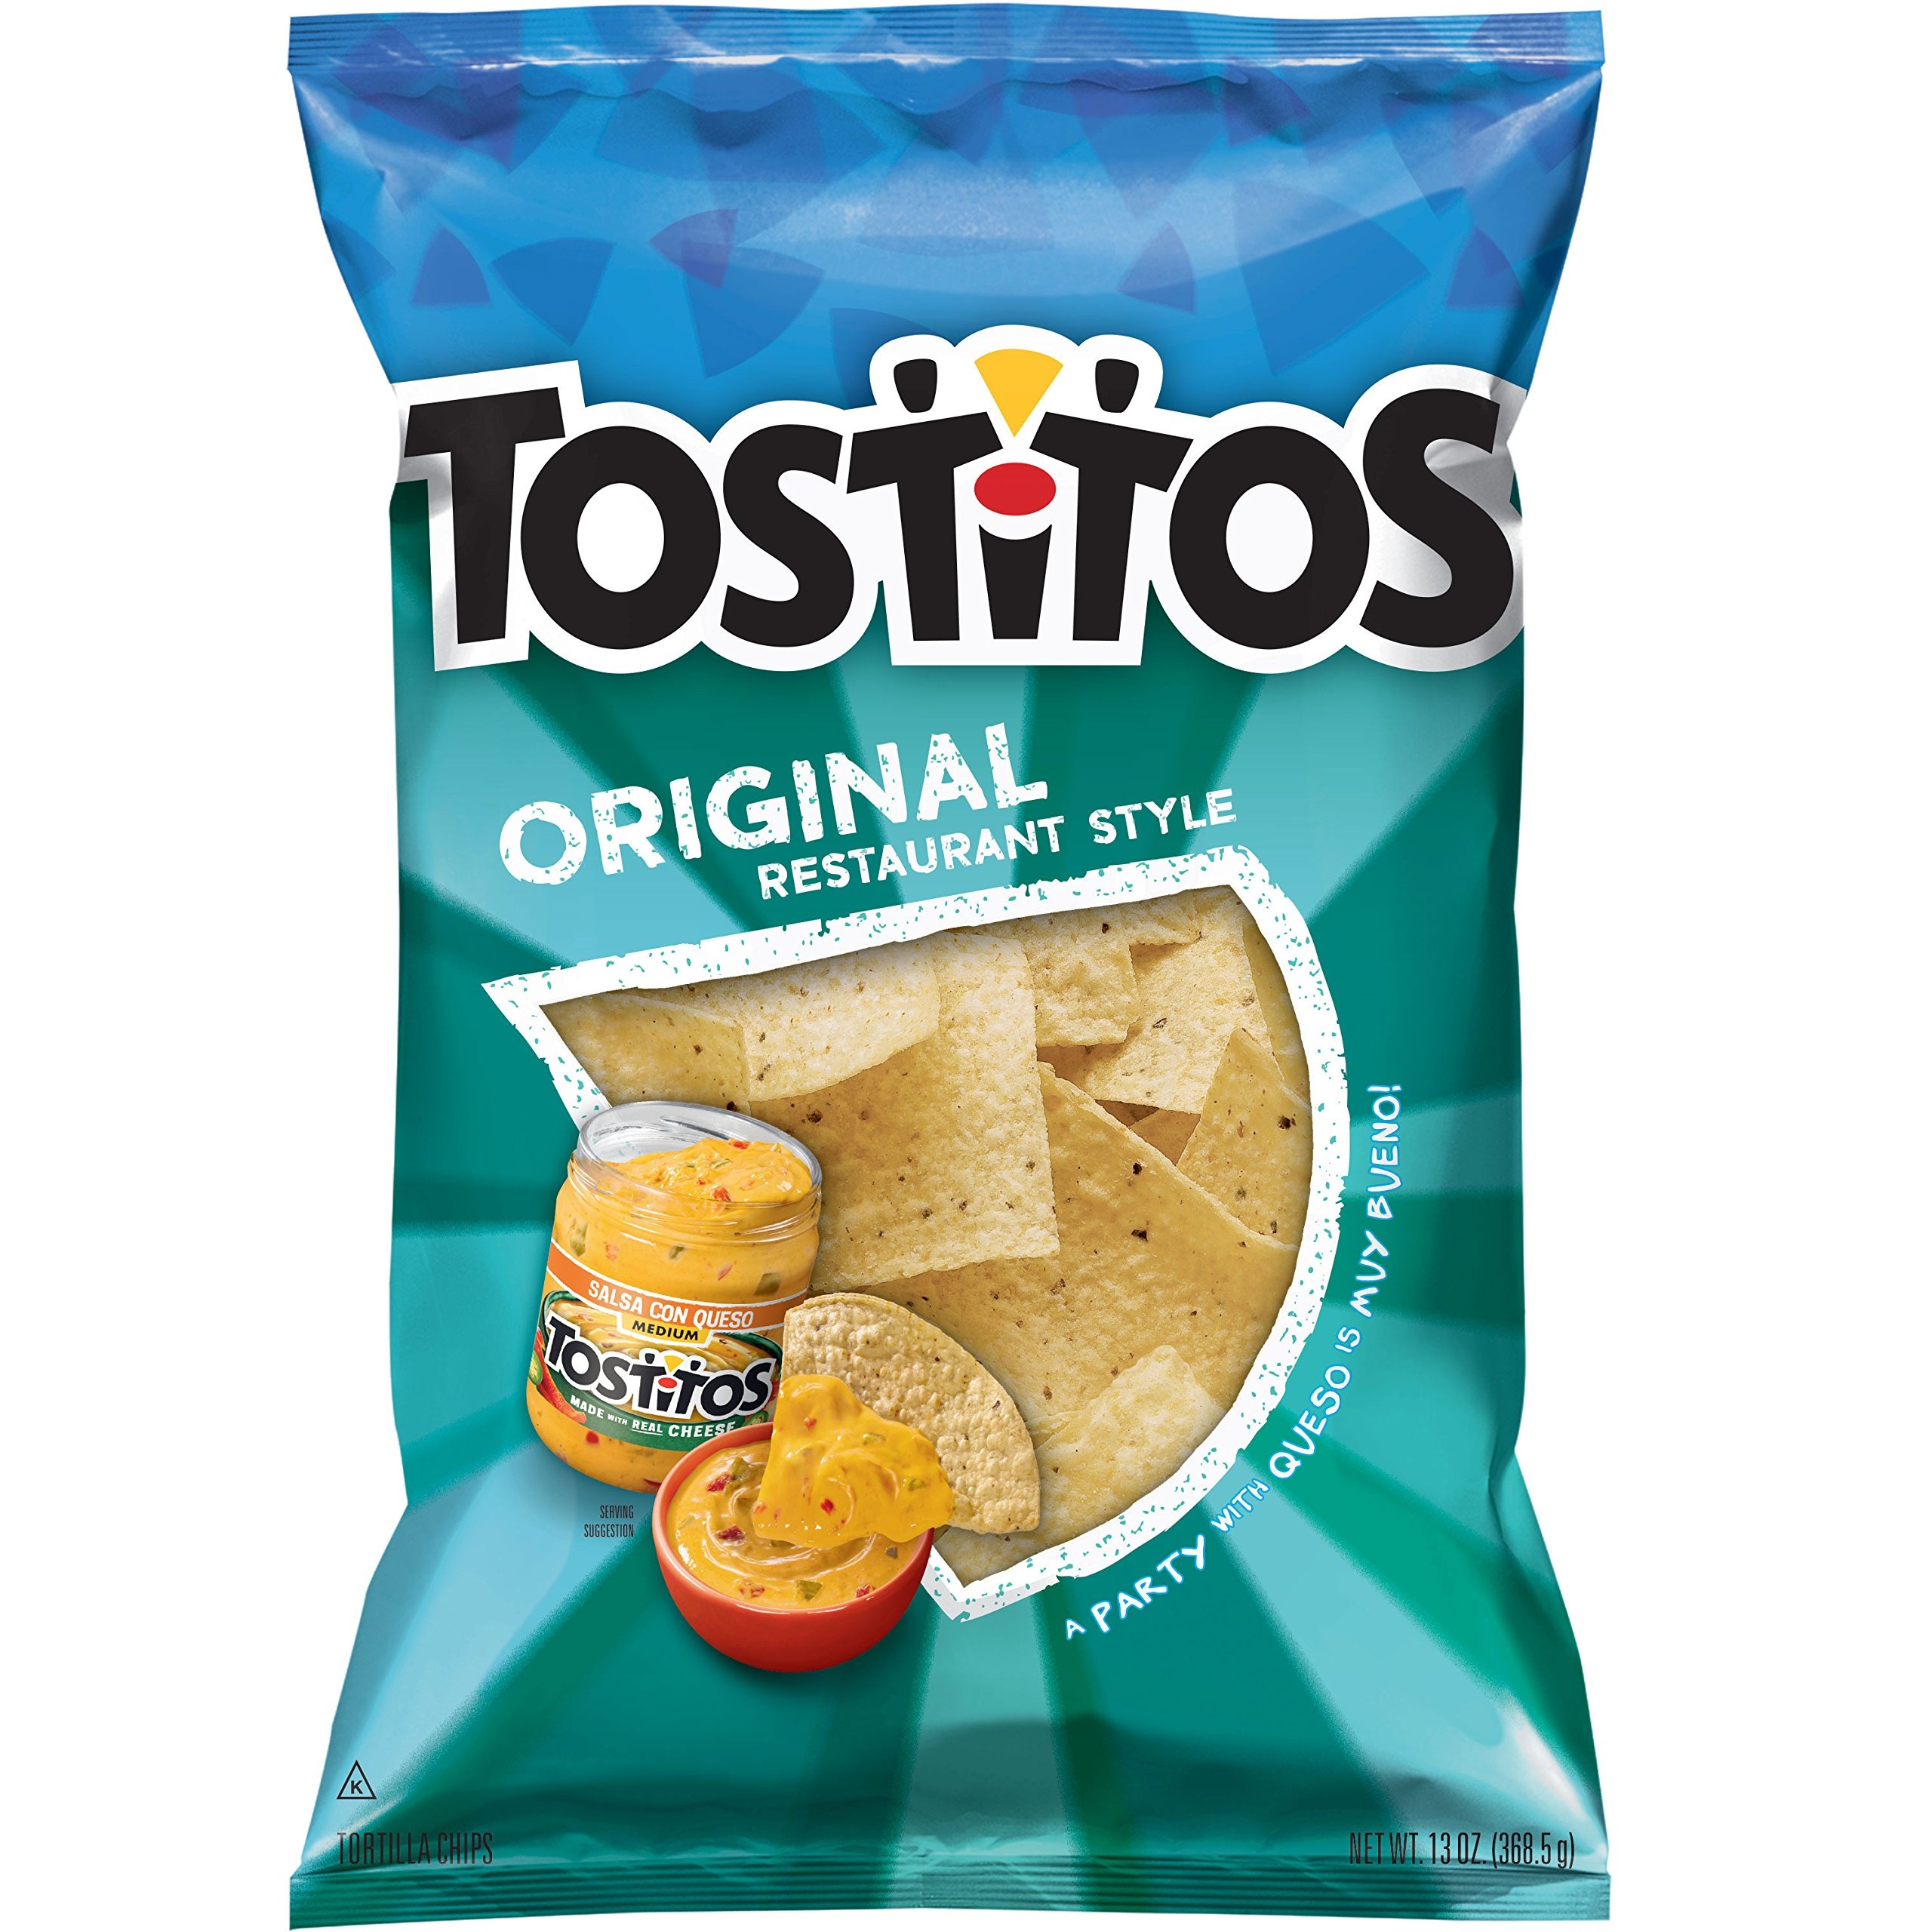
Item Name: Tostitos Original Restaurant Style Tortilla Chips, 13 Ounce
Bullet Point 1: 13.0 oz. bag of TOSTITOS Original Restaurant Style Tortilla Chips
Bullet Point 2: Crunchy original TOSTITOS tortilla chips are a great game day snack
Bullet Point 3: Even more delicious when paired with a TOSTITOS salsa or dip
Bullet Point 4: Gluten free product
Bullet Point 5: Place these chips out at your next party or get-together
Value: 13.0
Unit: Ounce

Price: 4.48